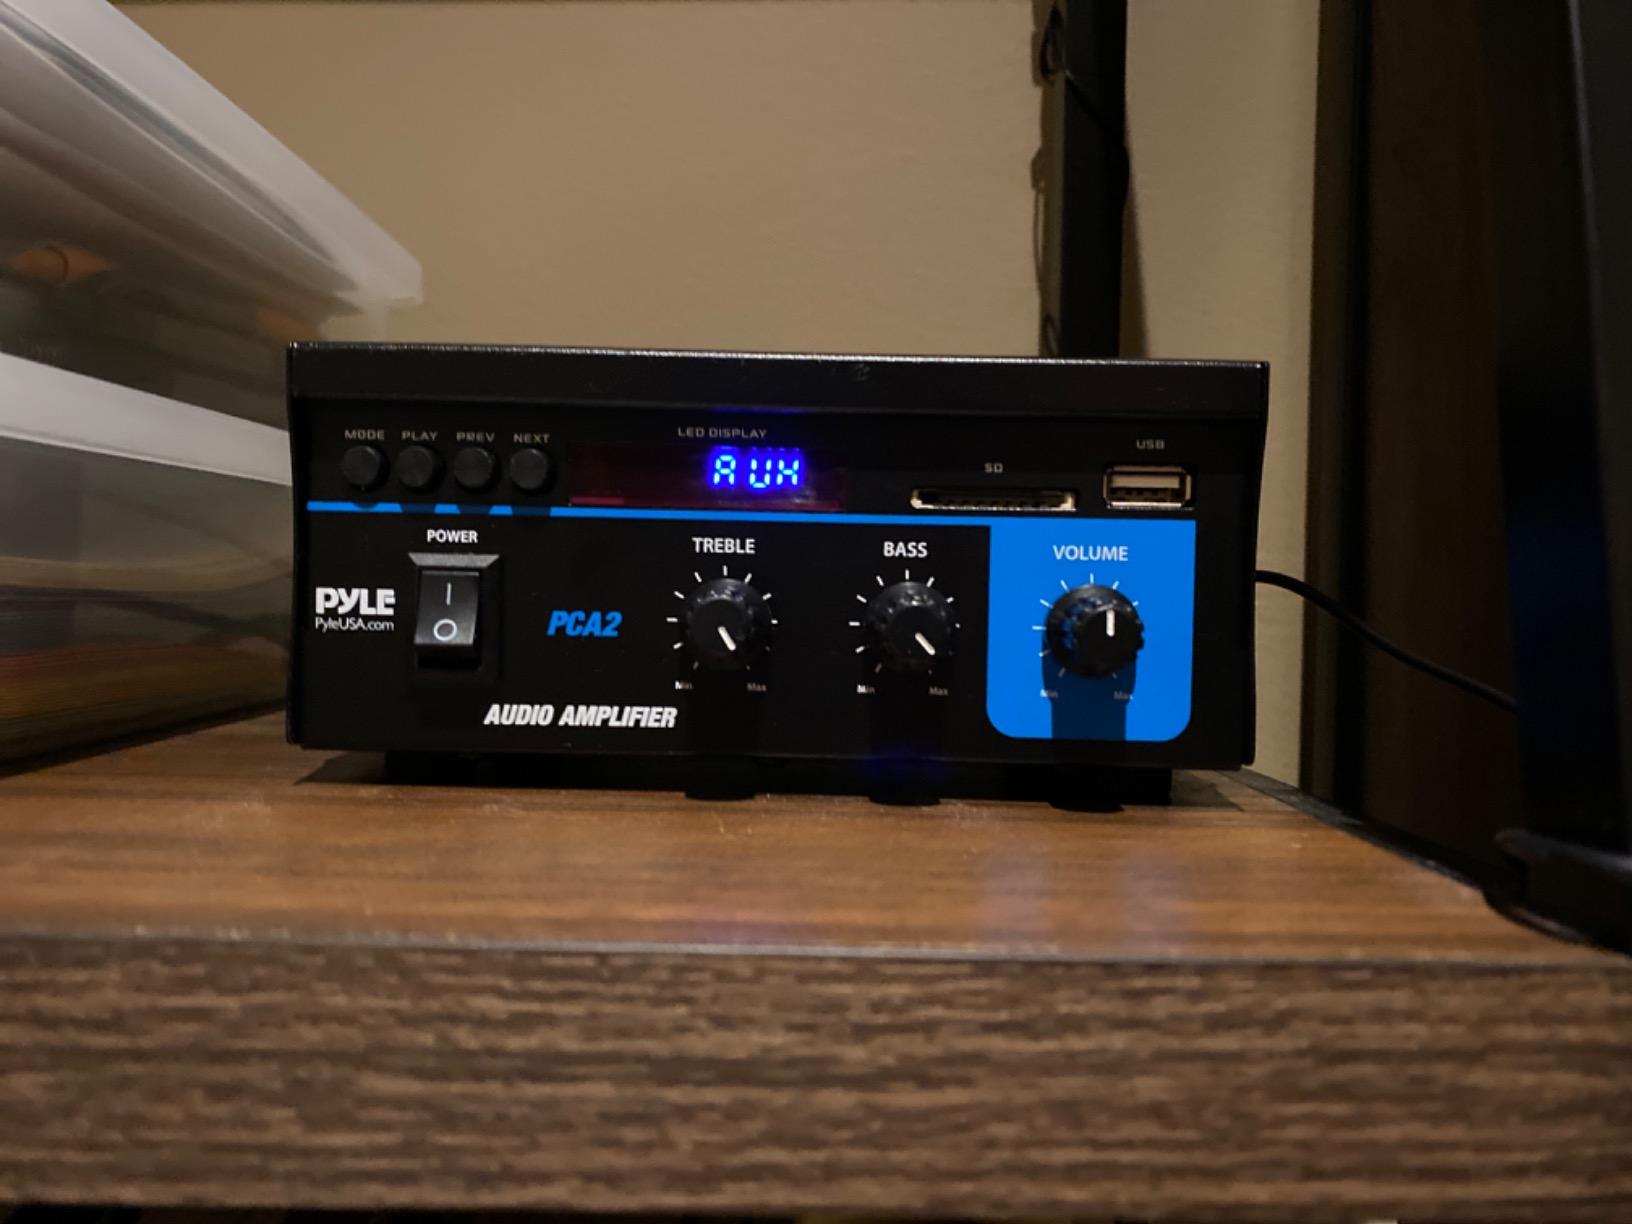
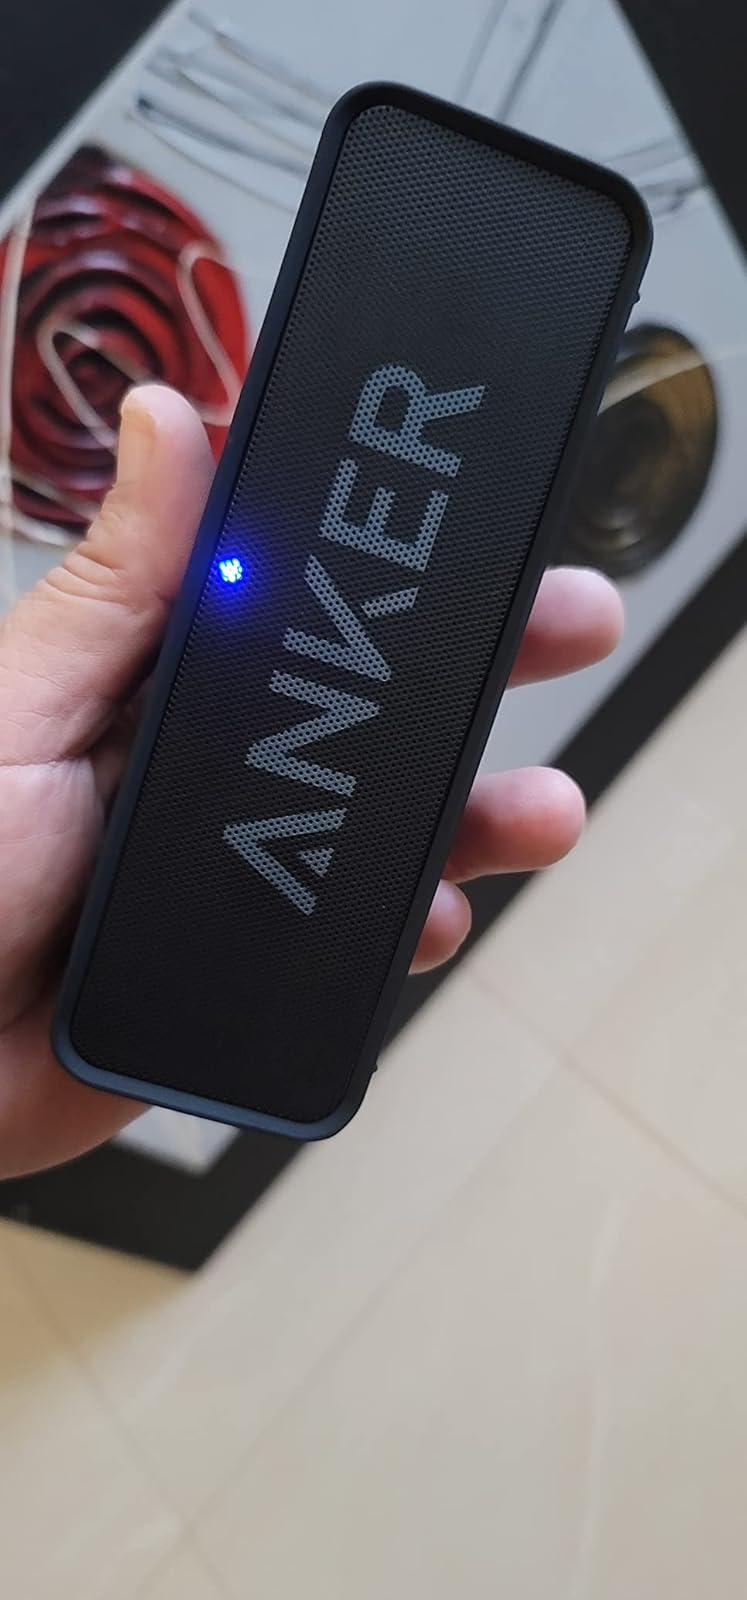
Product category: speaker
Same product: no